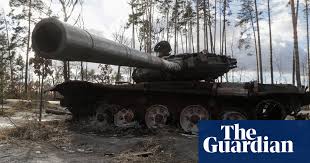
Label: T-72